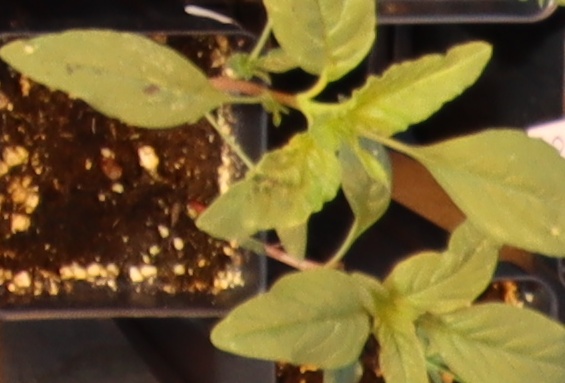
Label: Waterhemp